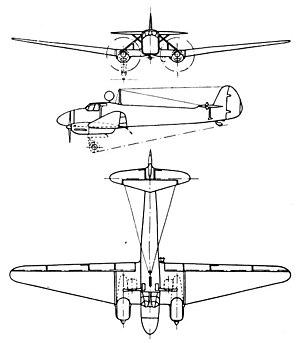
Le Focke-Wulf Fw 58 Weihe était un avion de transport militaire et d’entraînement fabriqué en Allemagne par Focke-Wulf en réponse à une demande de la Luftwaffe pour un avion d'entraînement avancé pour les pilotes, mitrailleurs et opérateurs radio.